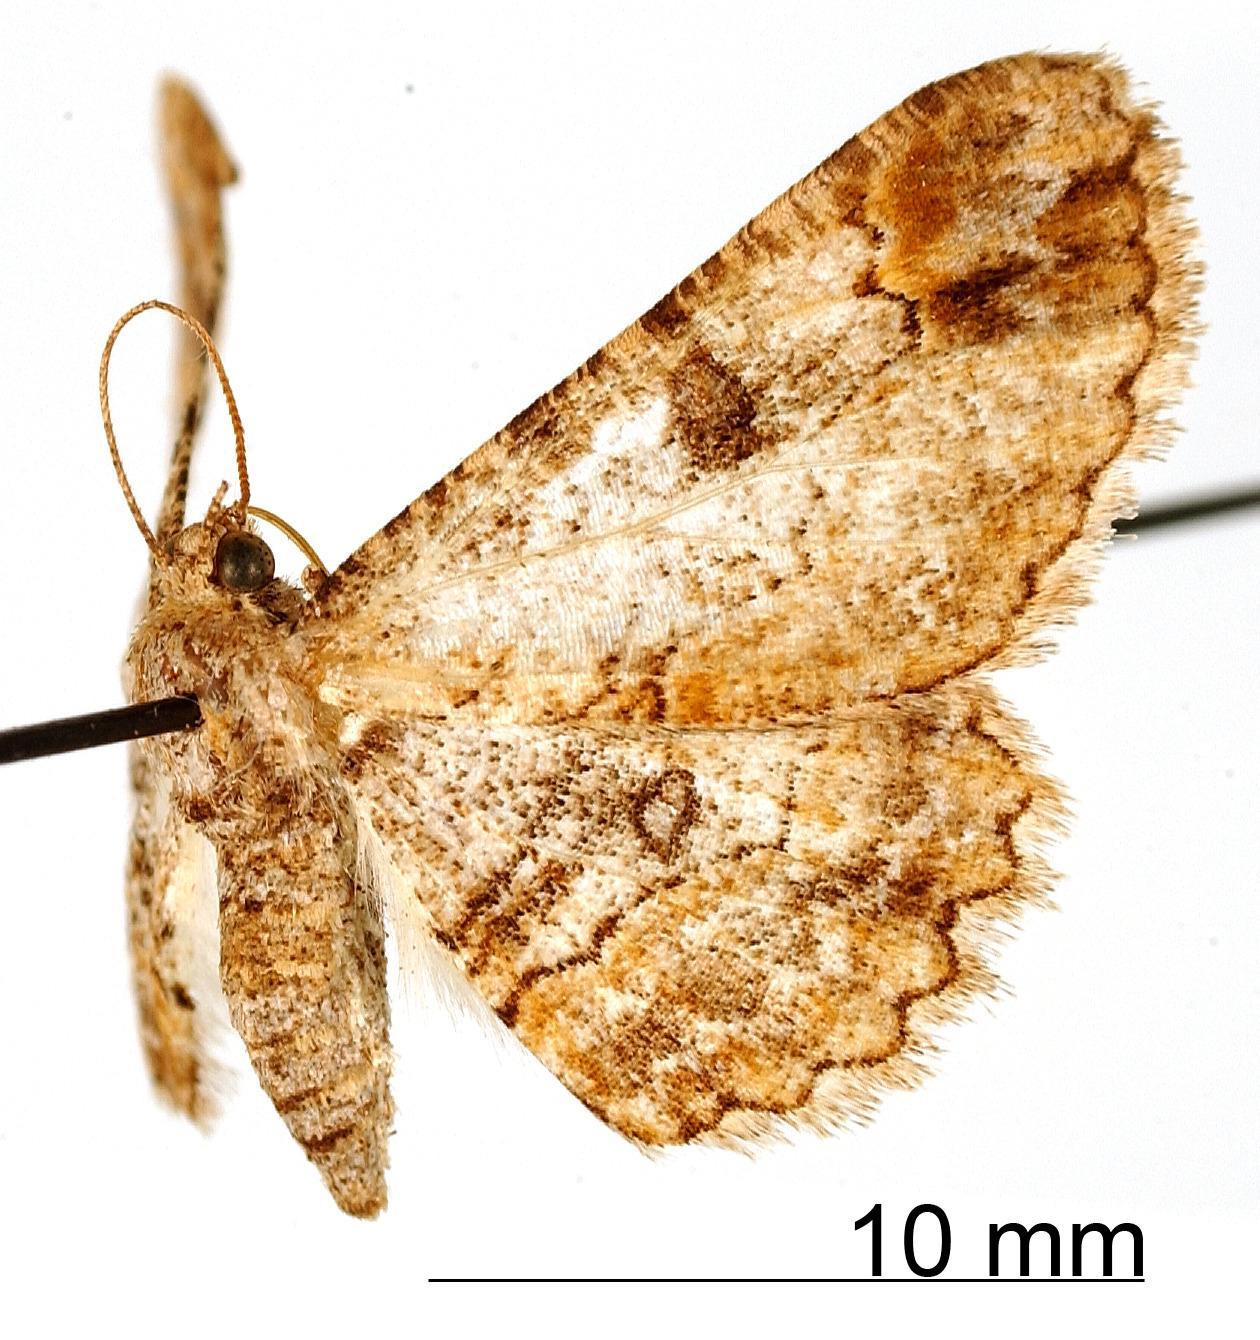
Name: Iridopsis subnotata
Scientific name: Iridopsis subnotata Dognin, 1910
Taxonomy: Animalia, Arthropoda, Insecta, Lepidoptera, Geometridae, Ennominae
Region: [Not Stated]
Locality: Rio Salado, Santiago Del Estero, Argentina
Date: [Not Stated]